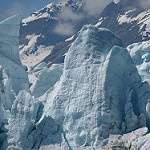
Label: glacier